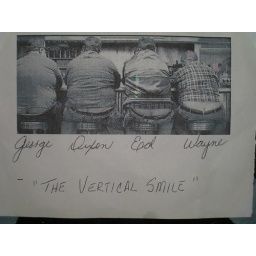
On the bathroom mirror in the bar pictured